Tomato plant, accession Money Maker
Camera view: bottom (45 deg); turntable rotation: 330 degrees
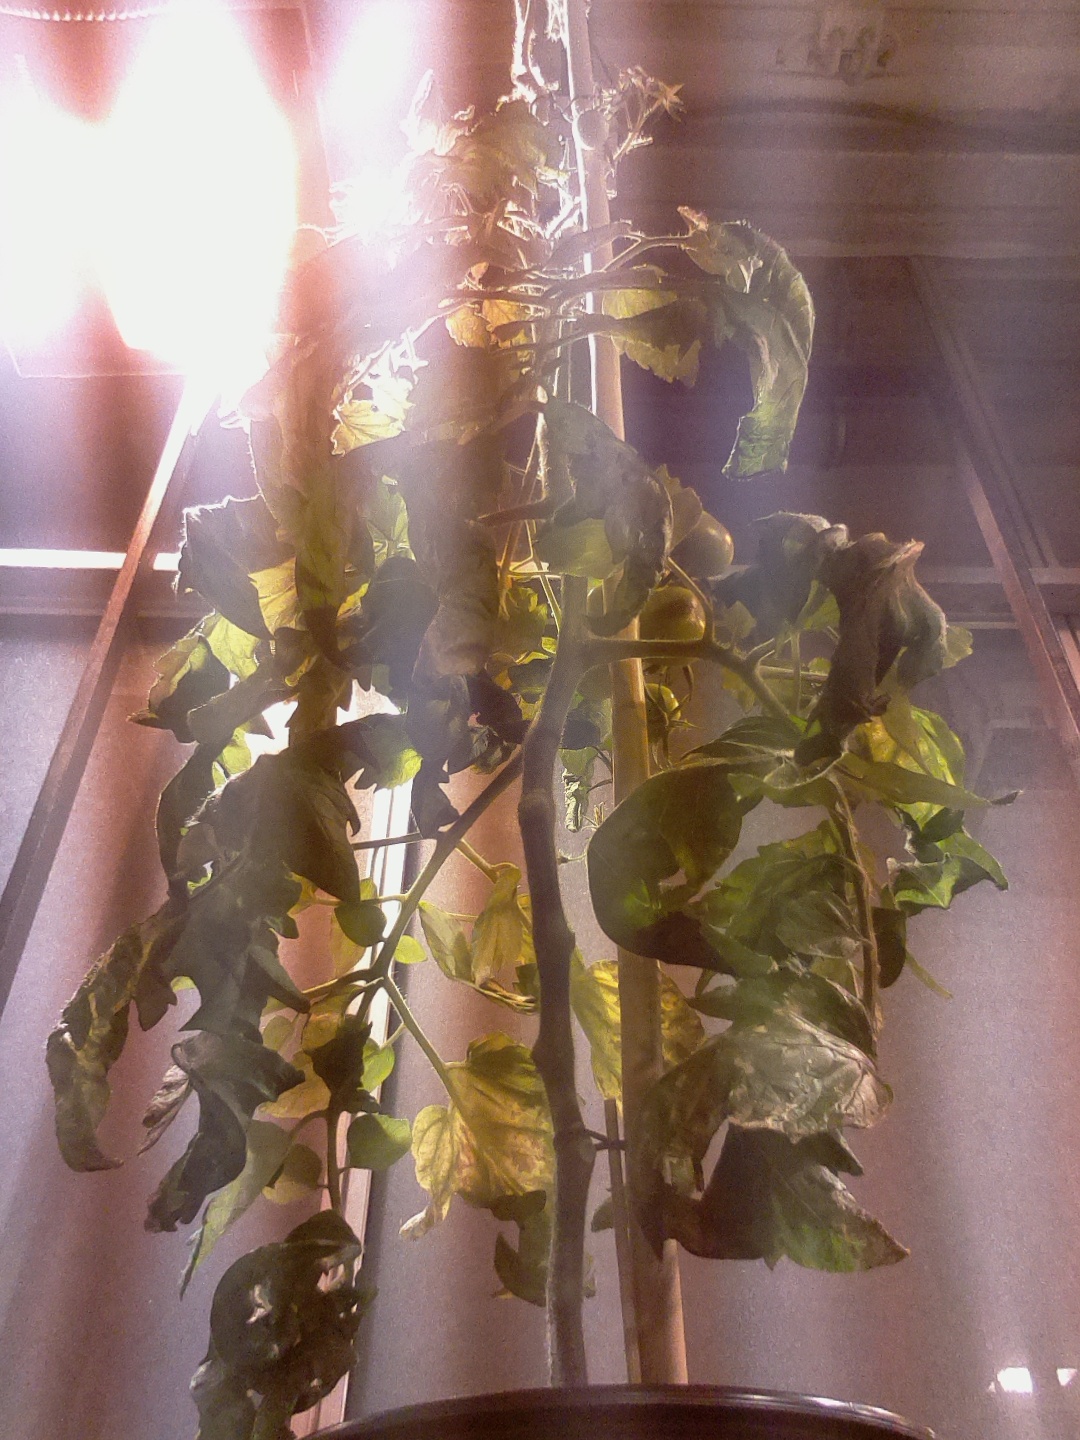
BBCH growth stage 76: 60%-70% of final fruit size